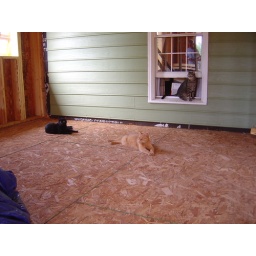
cute kitties chillin in the new master bathroom